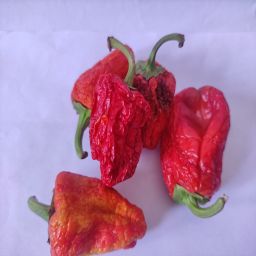
Crop: Bell Pepper
Quality: Dried